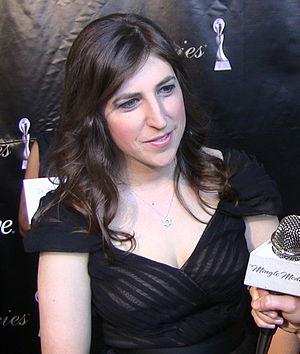
Mayim Bialik est une actrice née le 12 décembre 1975 à San Diego en Californie. Elle est connue pour avoir interprété le rôle d'Amy Farrah Fowler dans The Big Bang Theory.